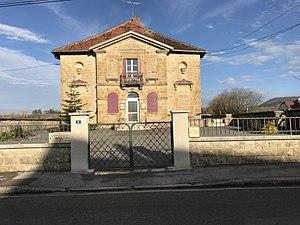
Villette-lès-Arbois (Jura, France) en janvier 2018.
Villette-lès-Arbois est une commune française située dans le département du Jura en région Bourgogne-Franche-Comté. Les habitants se nomment les Velotiers et Velotières.